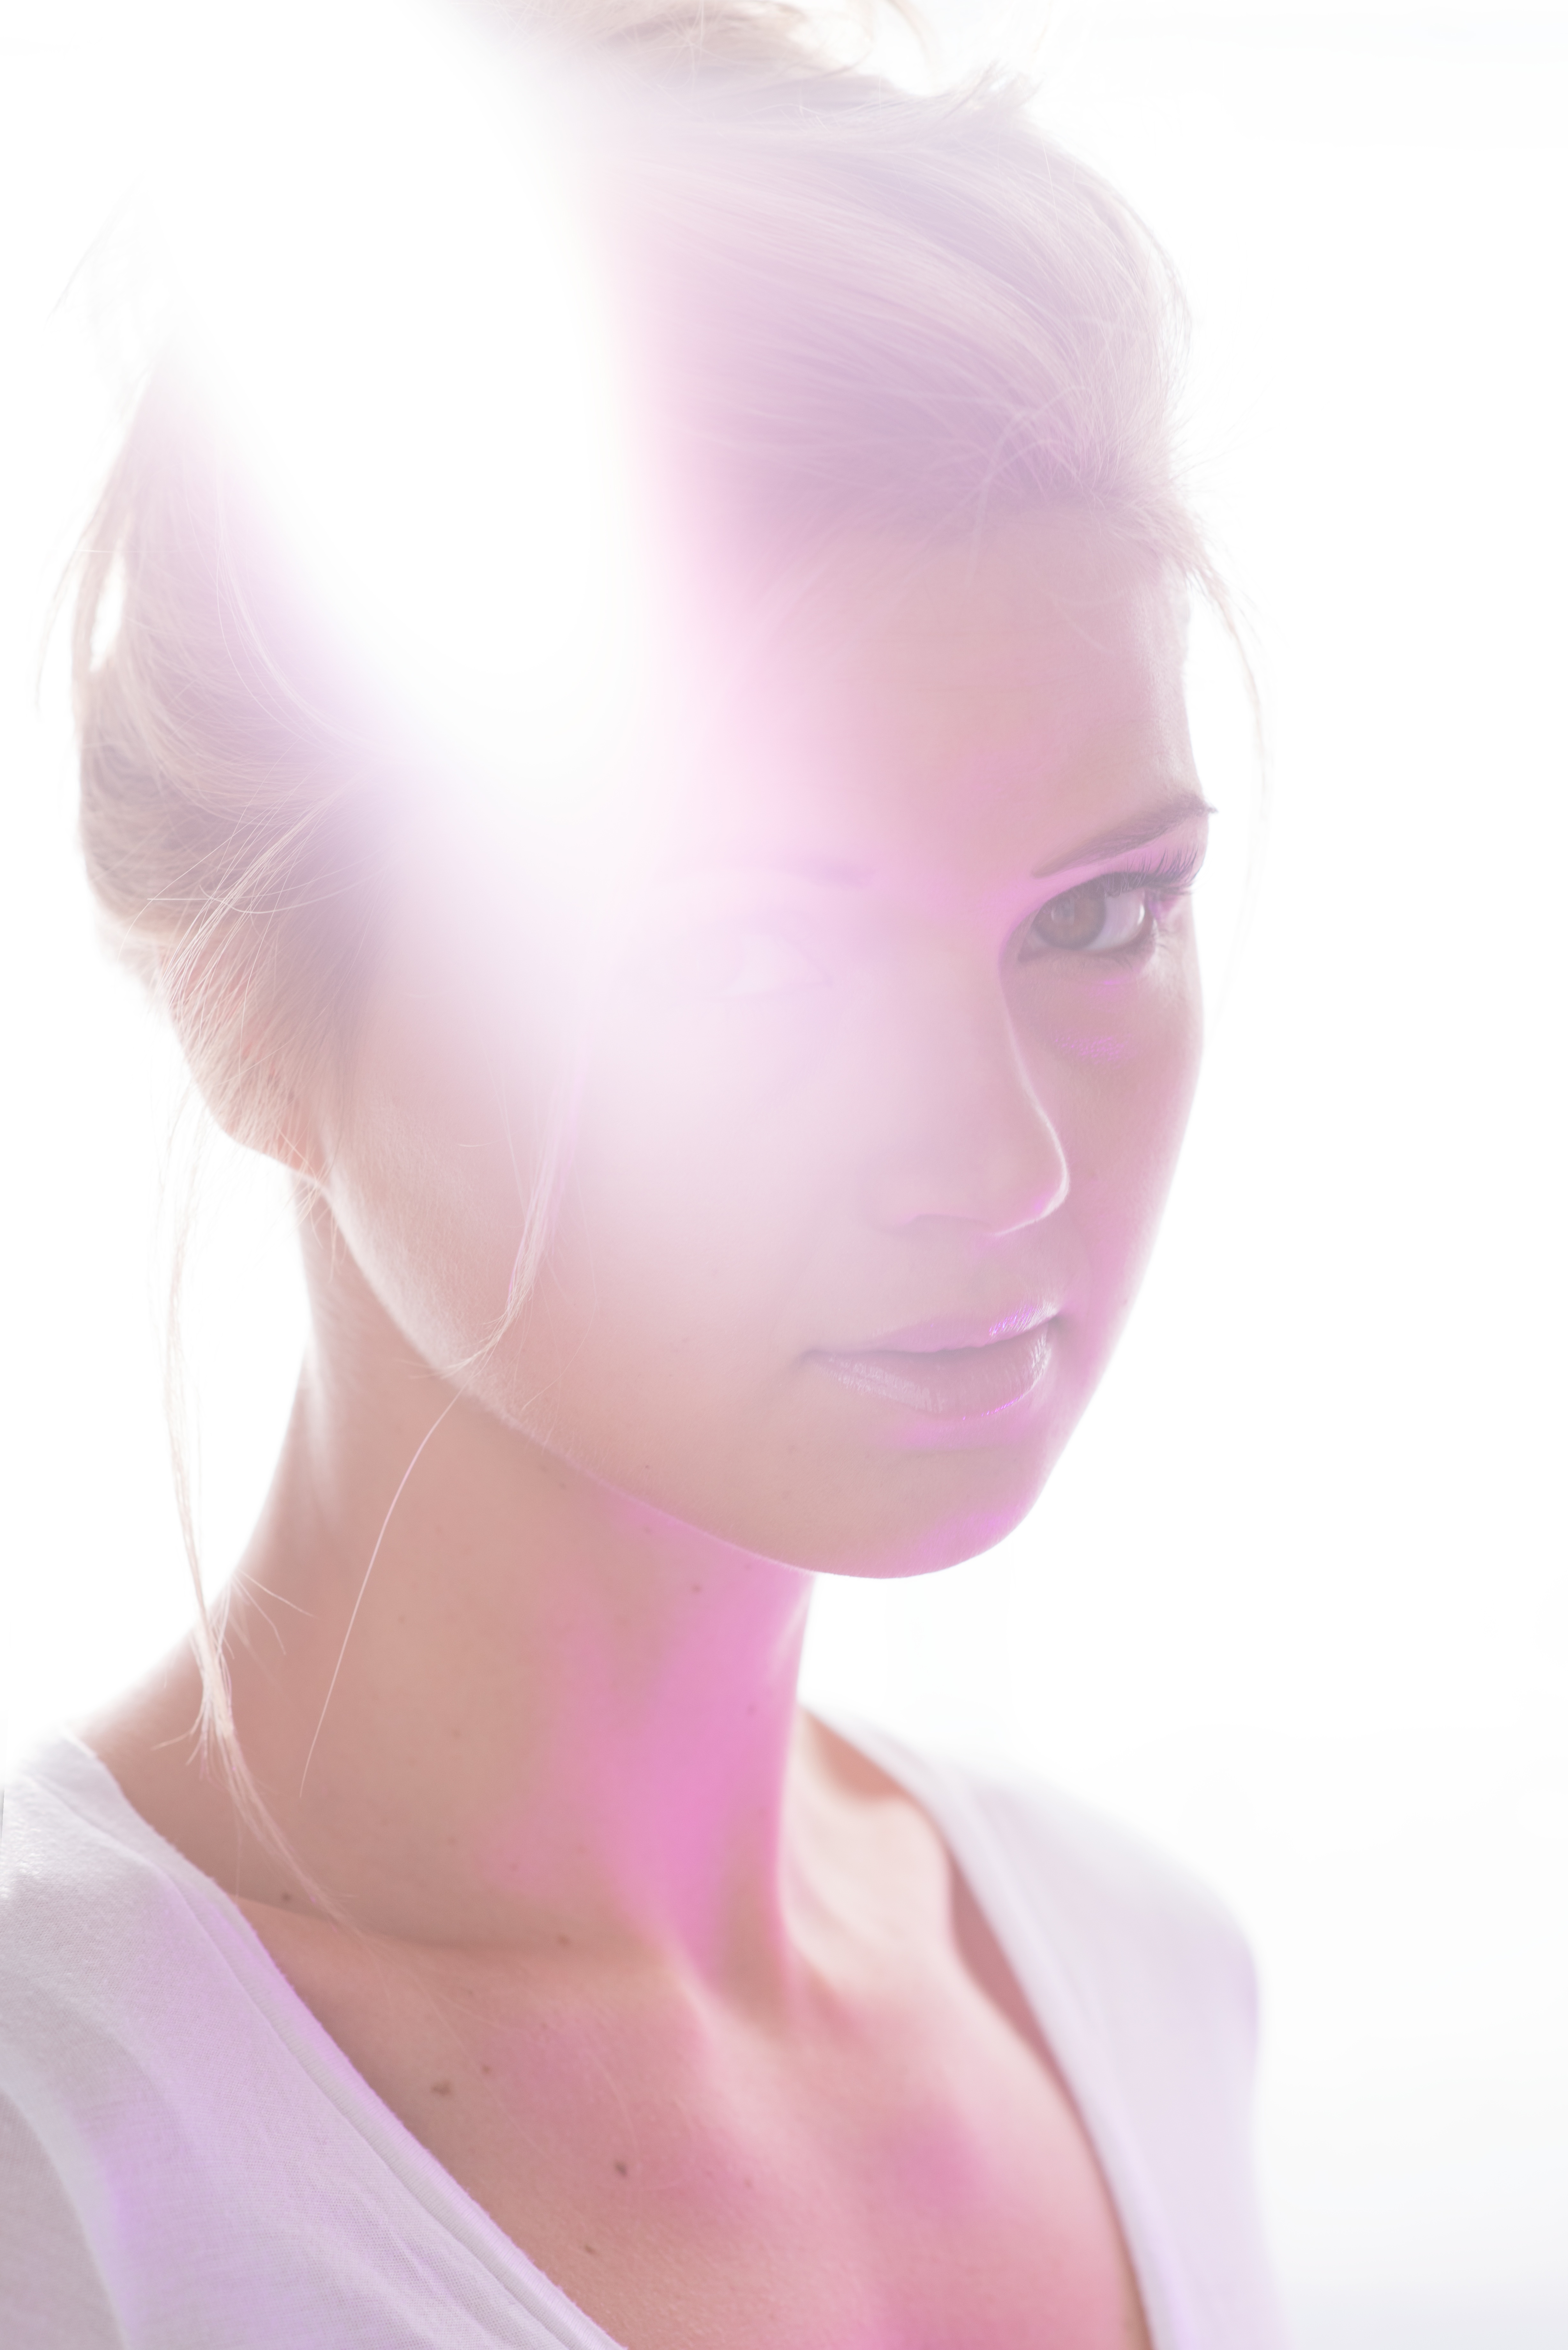
woman, hair, female, model, clothing, ear, lady, pink, blonde, lip, hairstyle, mouth, long hair, face, nose, neck, eye, head, skin, beauty, blond, organ, magenta, veil, sense